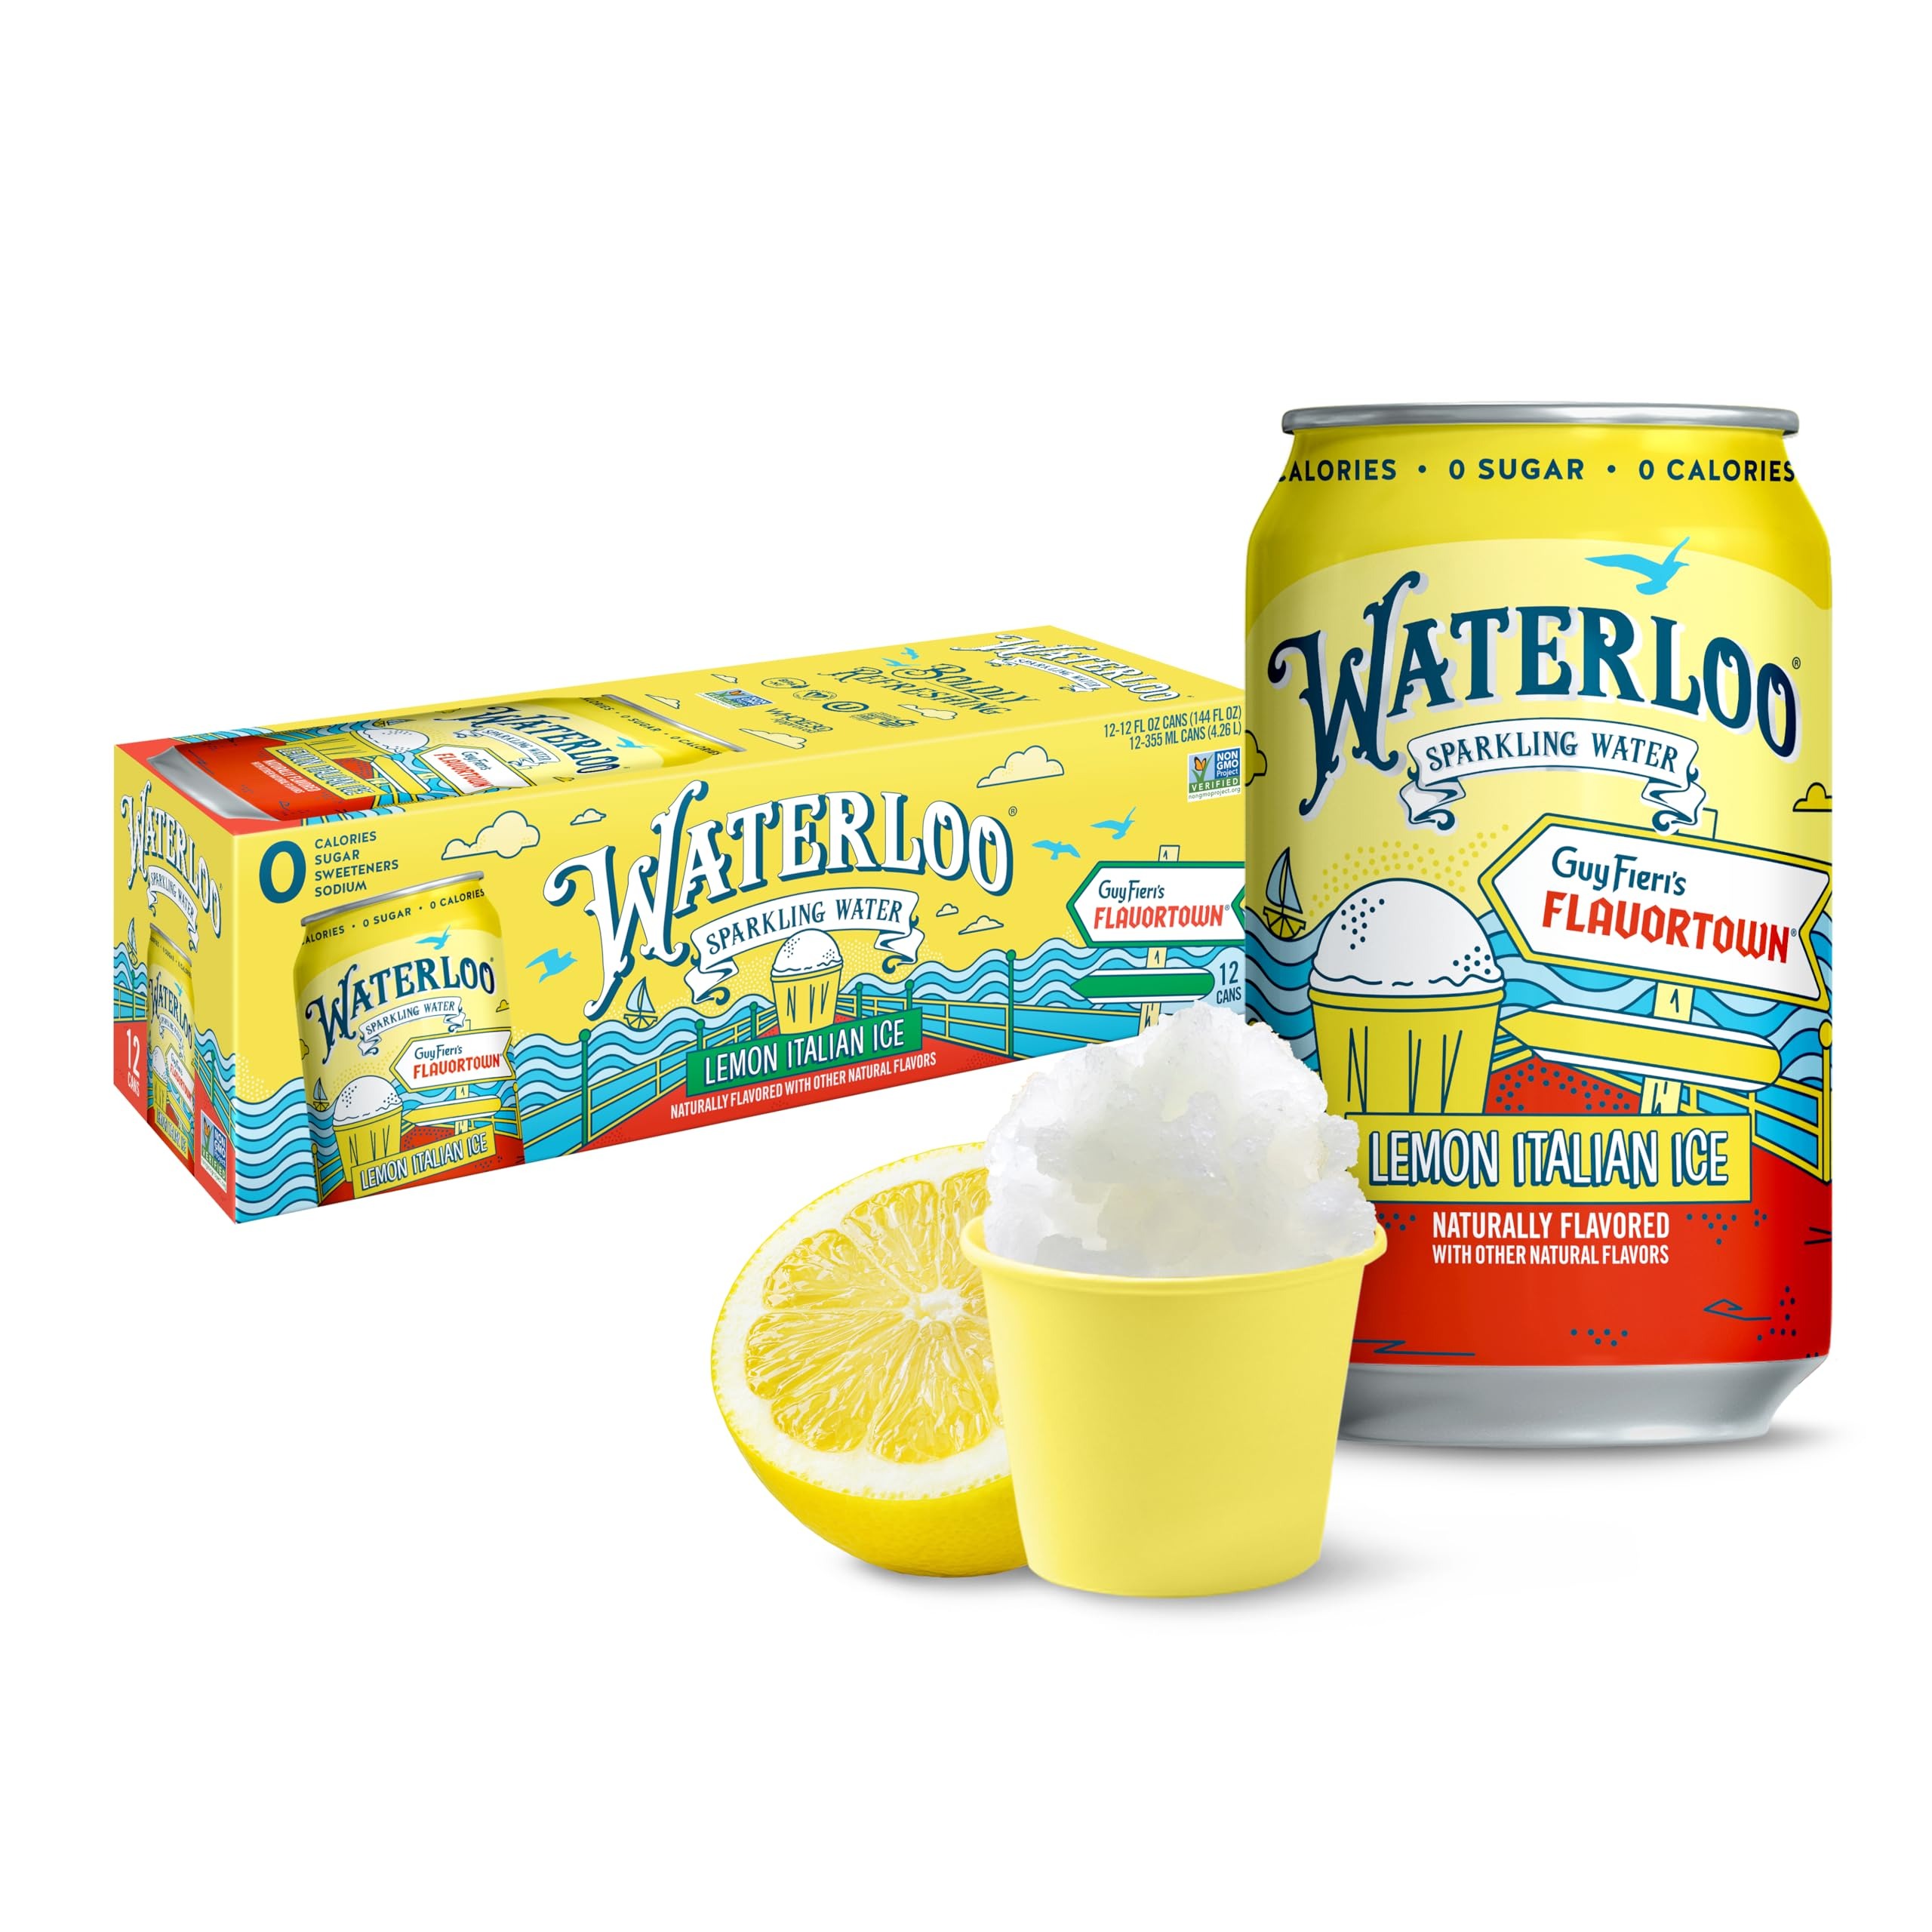
Item Name: Waterloo Sparkling Water, Lemon Italian Ice Naturally Flavored, 12 Fl Oz Cans (Pack of 12) – Zero Calories and Zero Sugar or Sweeteners
Bullet Point 1: Naturally flavored sparkling water with Lemon Italian Ice flavor and aroma
Bullet Point 2: Zero calories, zero sugar, zero sweeteners, zero sodium
Bullet Point 3: Made with authentic flavors and lively carbonation for a uniquely refreshing anytime drink to support healthy, active lifestyles
Bullet Point 4: Non-GMO Project Verified, Whole30 Approved, Certified Gluten-Free, Certified Vegan, Kosher
Bullet Point 5: Packaged in sustainability-friendly, BPA-NI aluminum cans
Value: 144.0
Unit: Fl Oz

Price: 4.135